Do It Again (Pia Mia song)

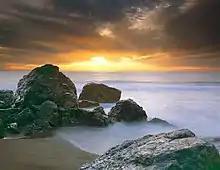
The music video was filmed at a beach in Malibu, California.

A lyric video for "Do It Again" was released with the song on May 4, 2015. The video is animated and inspired by the culture of Guam, with references to artwork and Mia's ancestry to the Chamorro people. It includes latte stones and talaya throwing. An accompanying music video was filmed in Malibu, California, on June 3, 2015, and released on June 26, 2015. The video was directed by Colin Tilley, while Kylie Jenner also appeared on set during production to support the artists. Law Roach was the stylist during the shoot. Mia wore two Guam seal pendants, while Brown's attire consisted of matching yellow Dsquared² embroidered jacket and hockney pants, with white Nike Roshe Run shoes. Mia explained to "Flaunt" in 2020 that filming the music video was a smooth process where "everyone was really having fun", reminiscing that she would "never forget that time". As of May 2021, the music video has over 494 million views on YouTube.